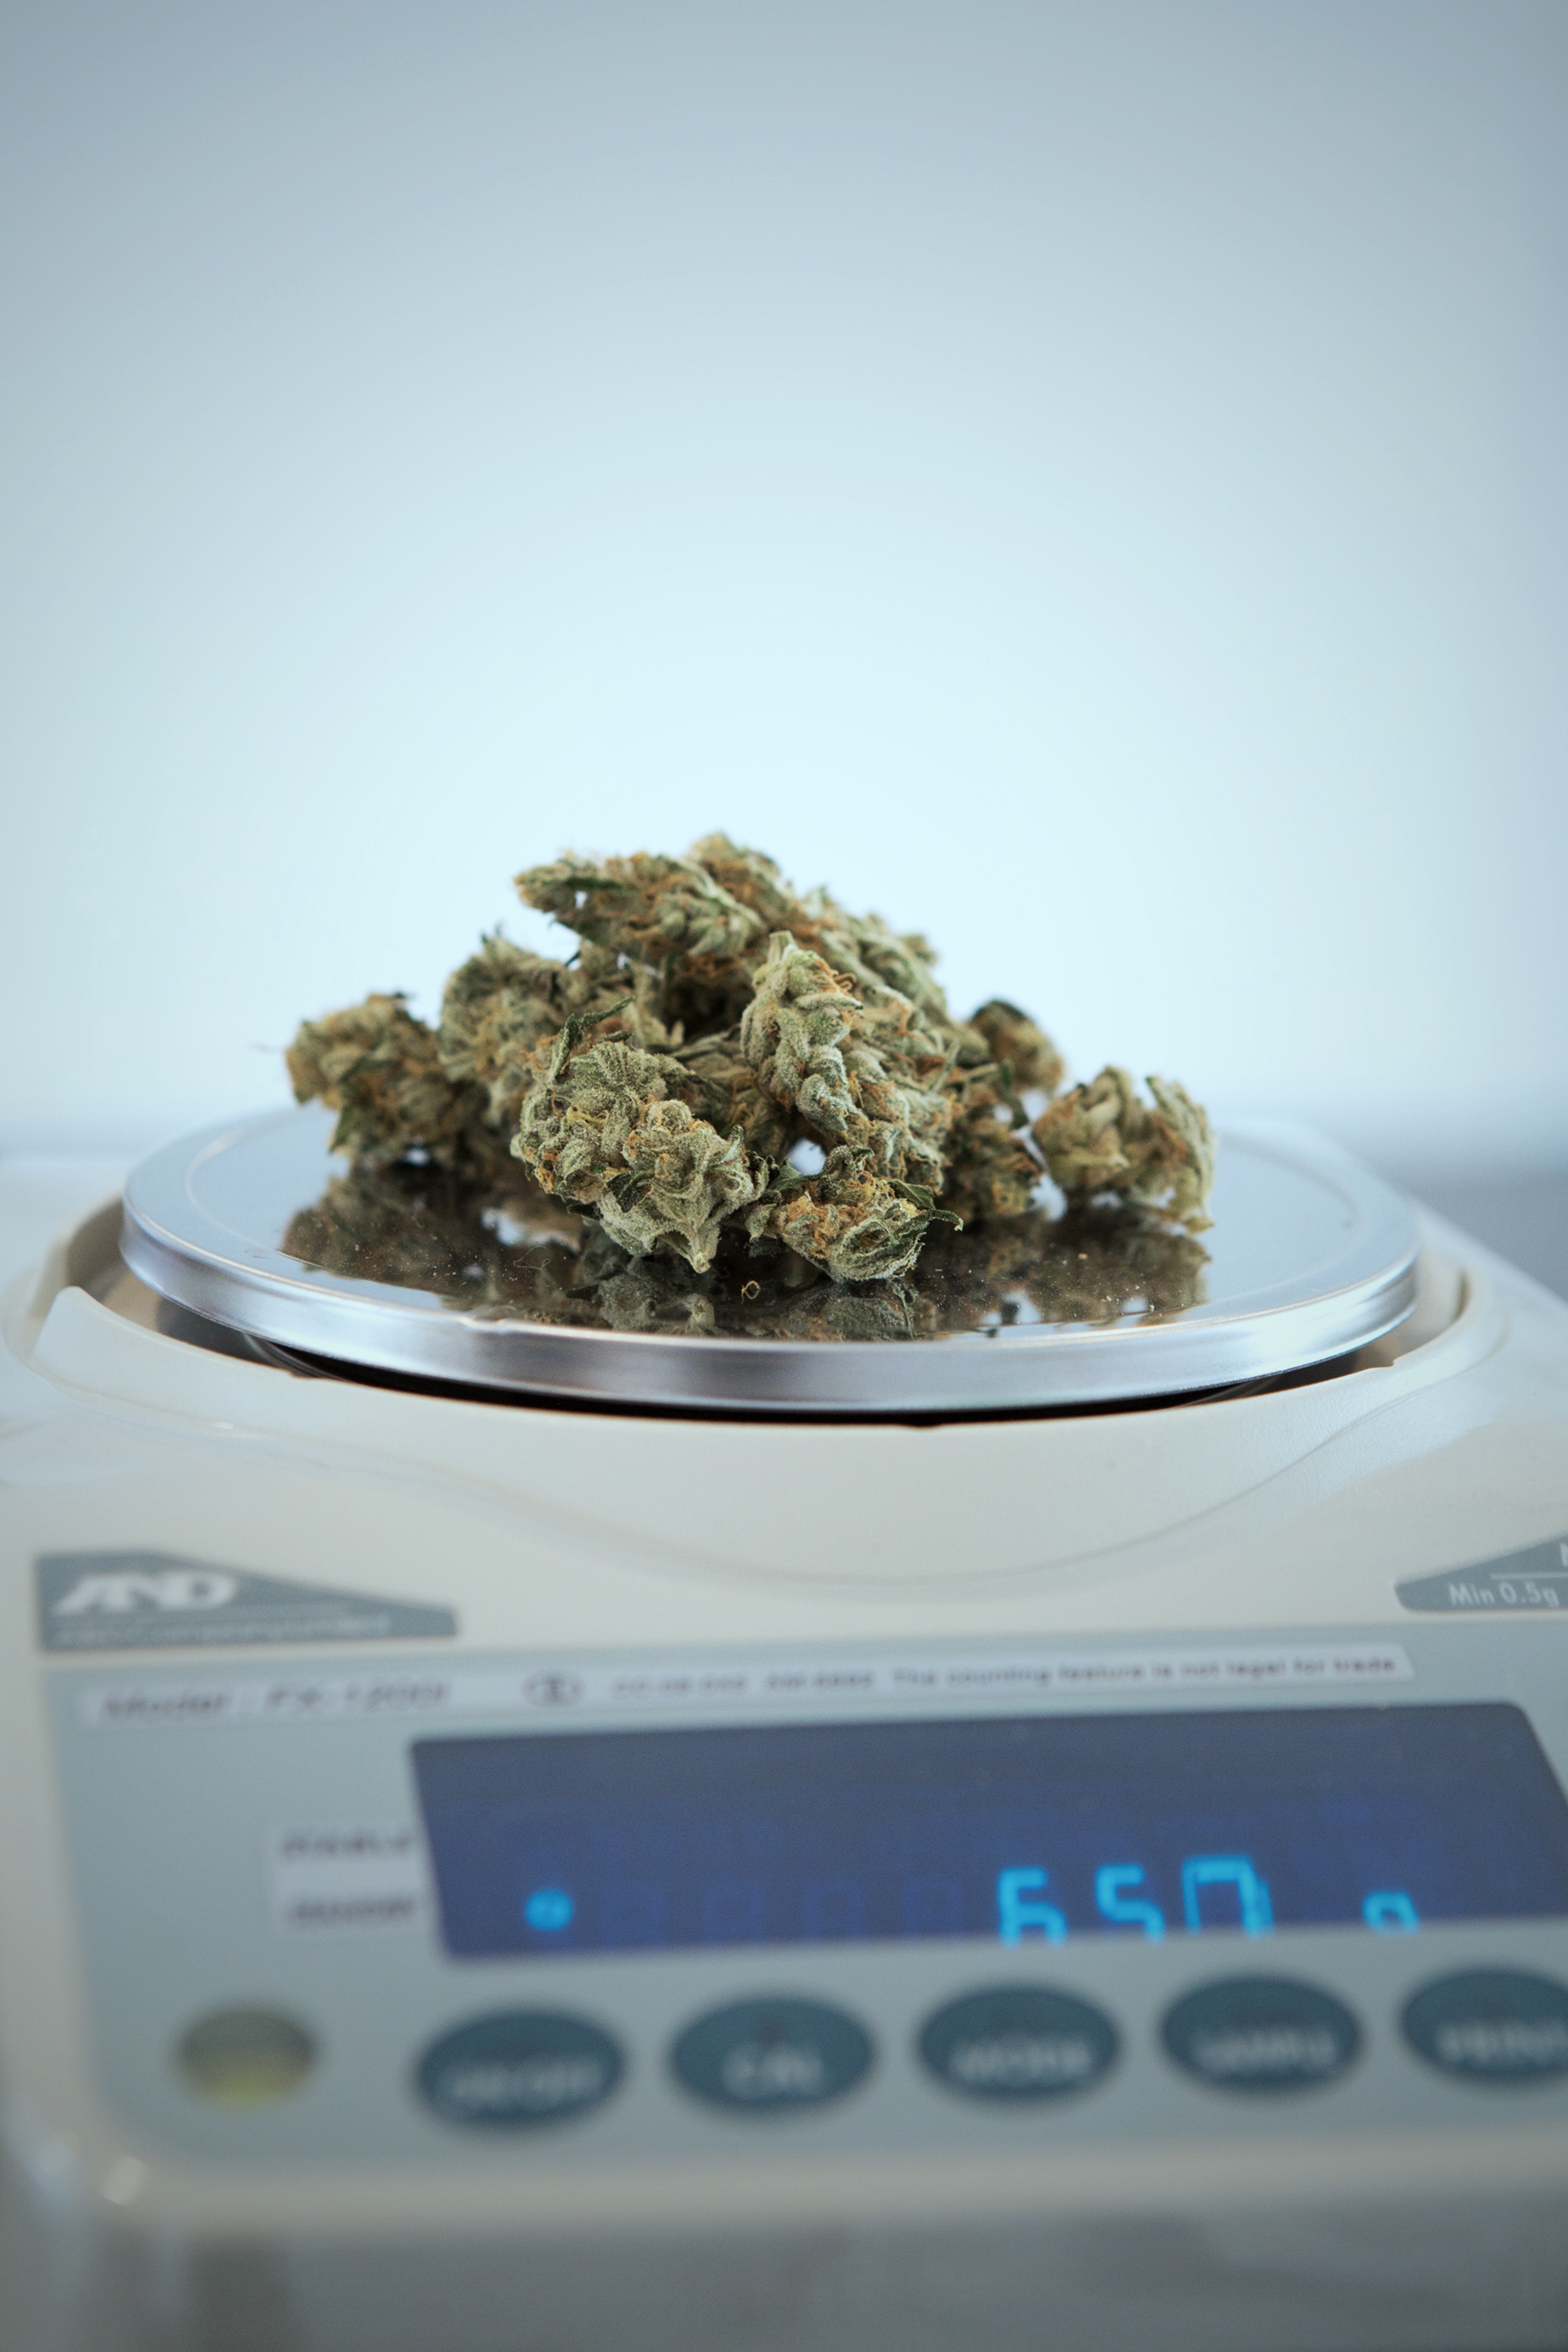
meal, food